Ngarenaro

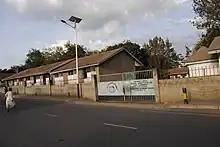
Ngarenaro Secondary School

Ngarenaro has been referenced in mainstream Tanzanian pop culture by musician and rapper Dogo Janja, who was born and raised in Ngarenaro. He has often mentioned the ward in his music including his 2017 single titled "Ngarenaro".